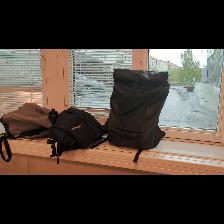
Label: NonHuman